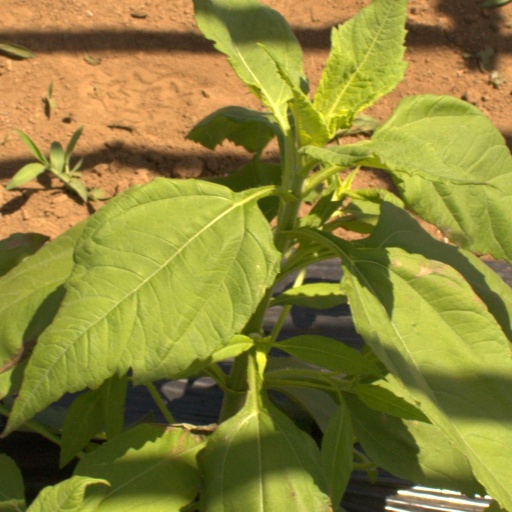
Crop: Jerusalem artichoke